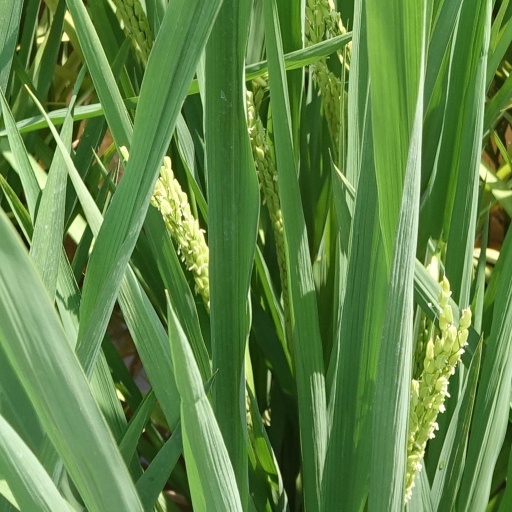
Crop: rice